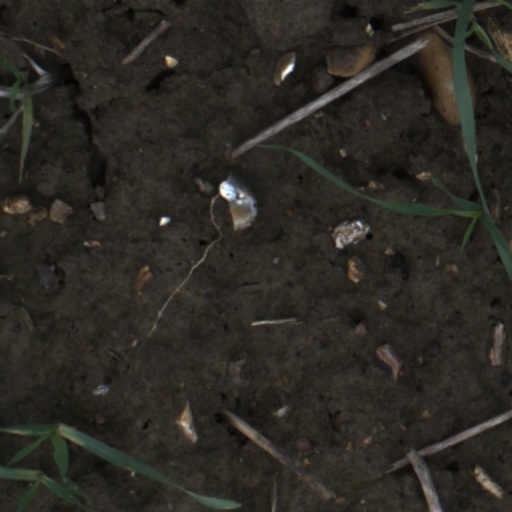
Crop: wheat